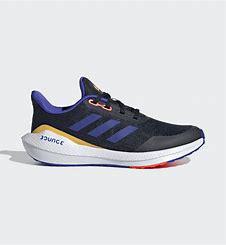
Brand: Adidas
Model: EQ21 Run